1st Cinque Ports Artillery Volunteers

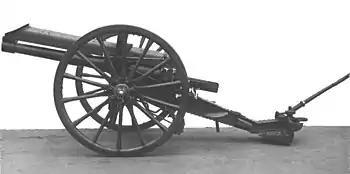
15-pounder gun.

When the Volunteers were subsumed into the new Territorial Force (TF) under the Haldane Reforms of 1908, the 1st Cinque Ports RGA was transferred to the Royal Field Artillery (RFA), initially as I (or 1st) Home Counties Brigade, then from 1910 as the III (or 3rd) Home Counties (Cinque Ports) Brigade with the following organisation: